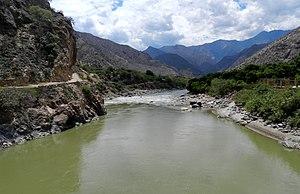
Le río Marañón est une rivière du Pérou, qui rejoint le río Ucayali pour former le fleuve Amazone.